List of fictional diseases

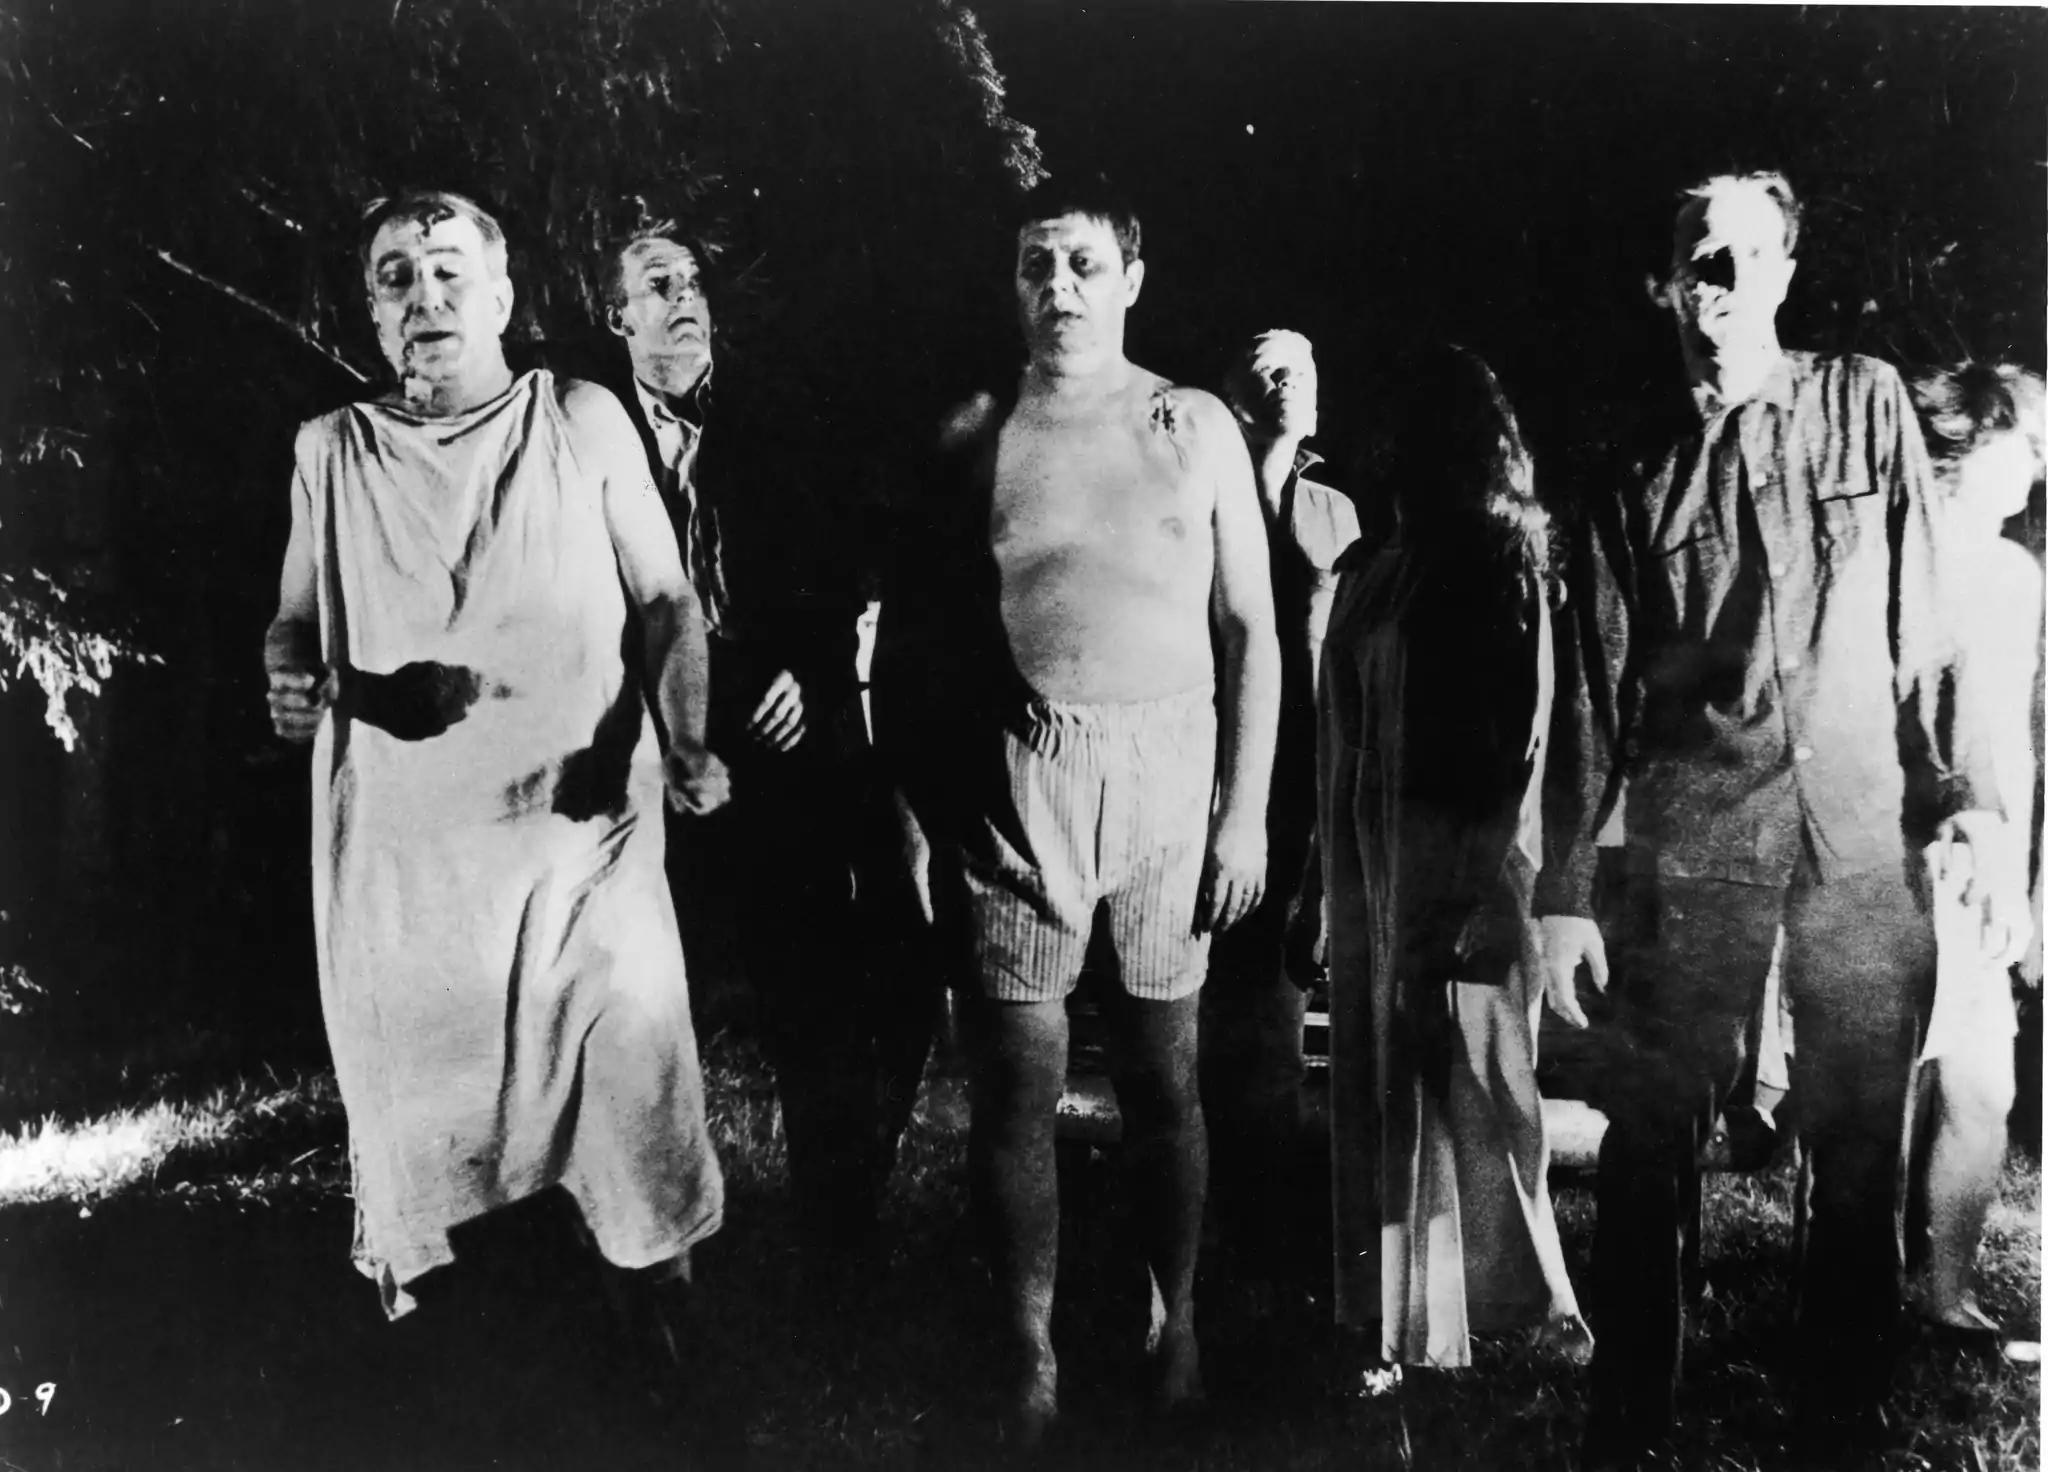
Zombification is a fictional disease which turns humans into mindless cannibals known as zombies.

Diseases, disorders, infections, and pathogens have appeared in fiction as part of a major plot or thematic importance.